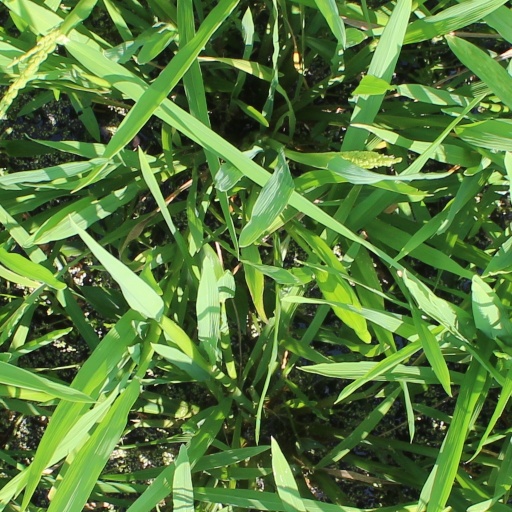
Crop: rice